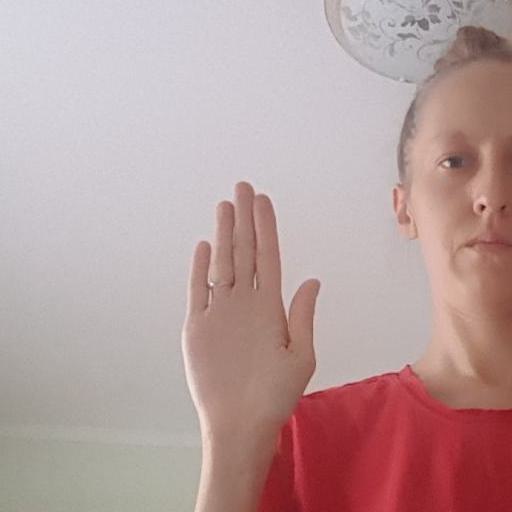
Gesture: stop